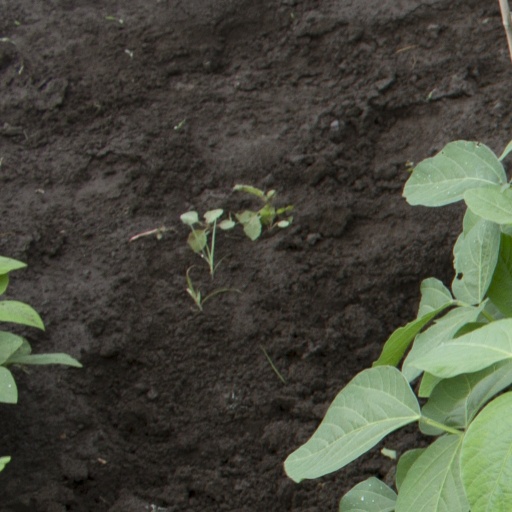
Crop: soybean